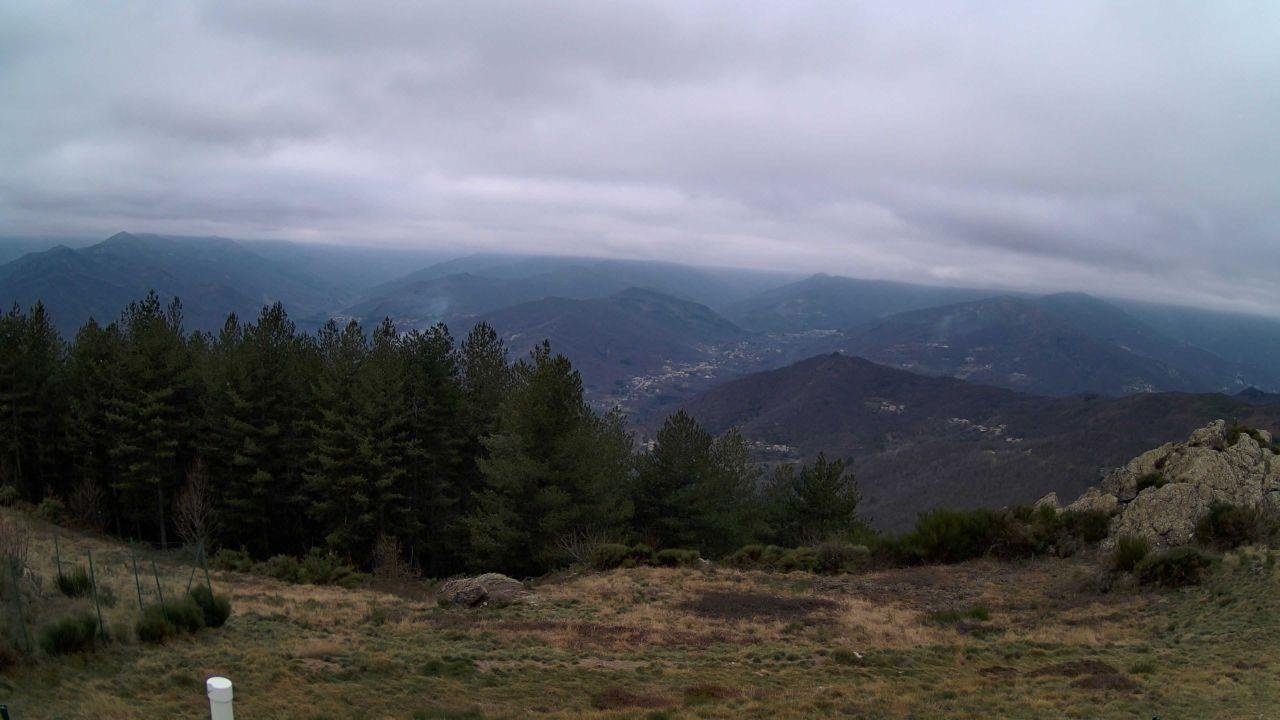
Fire: no
Smoke: yes